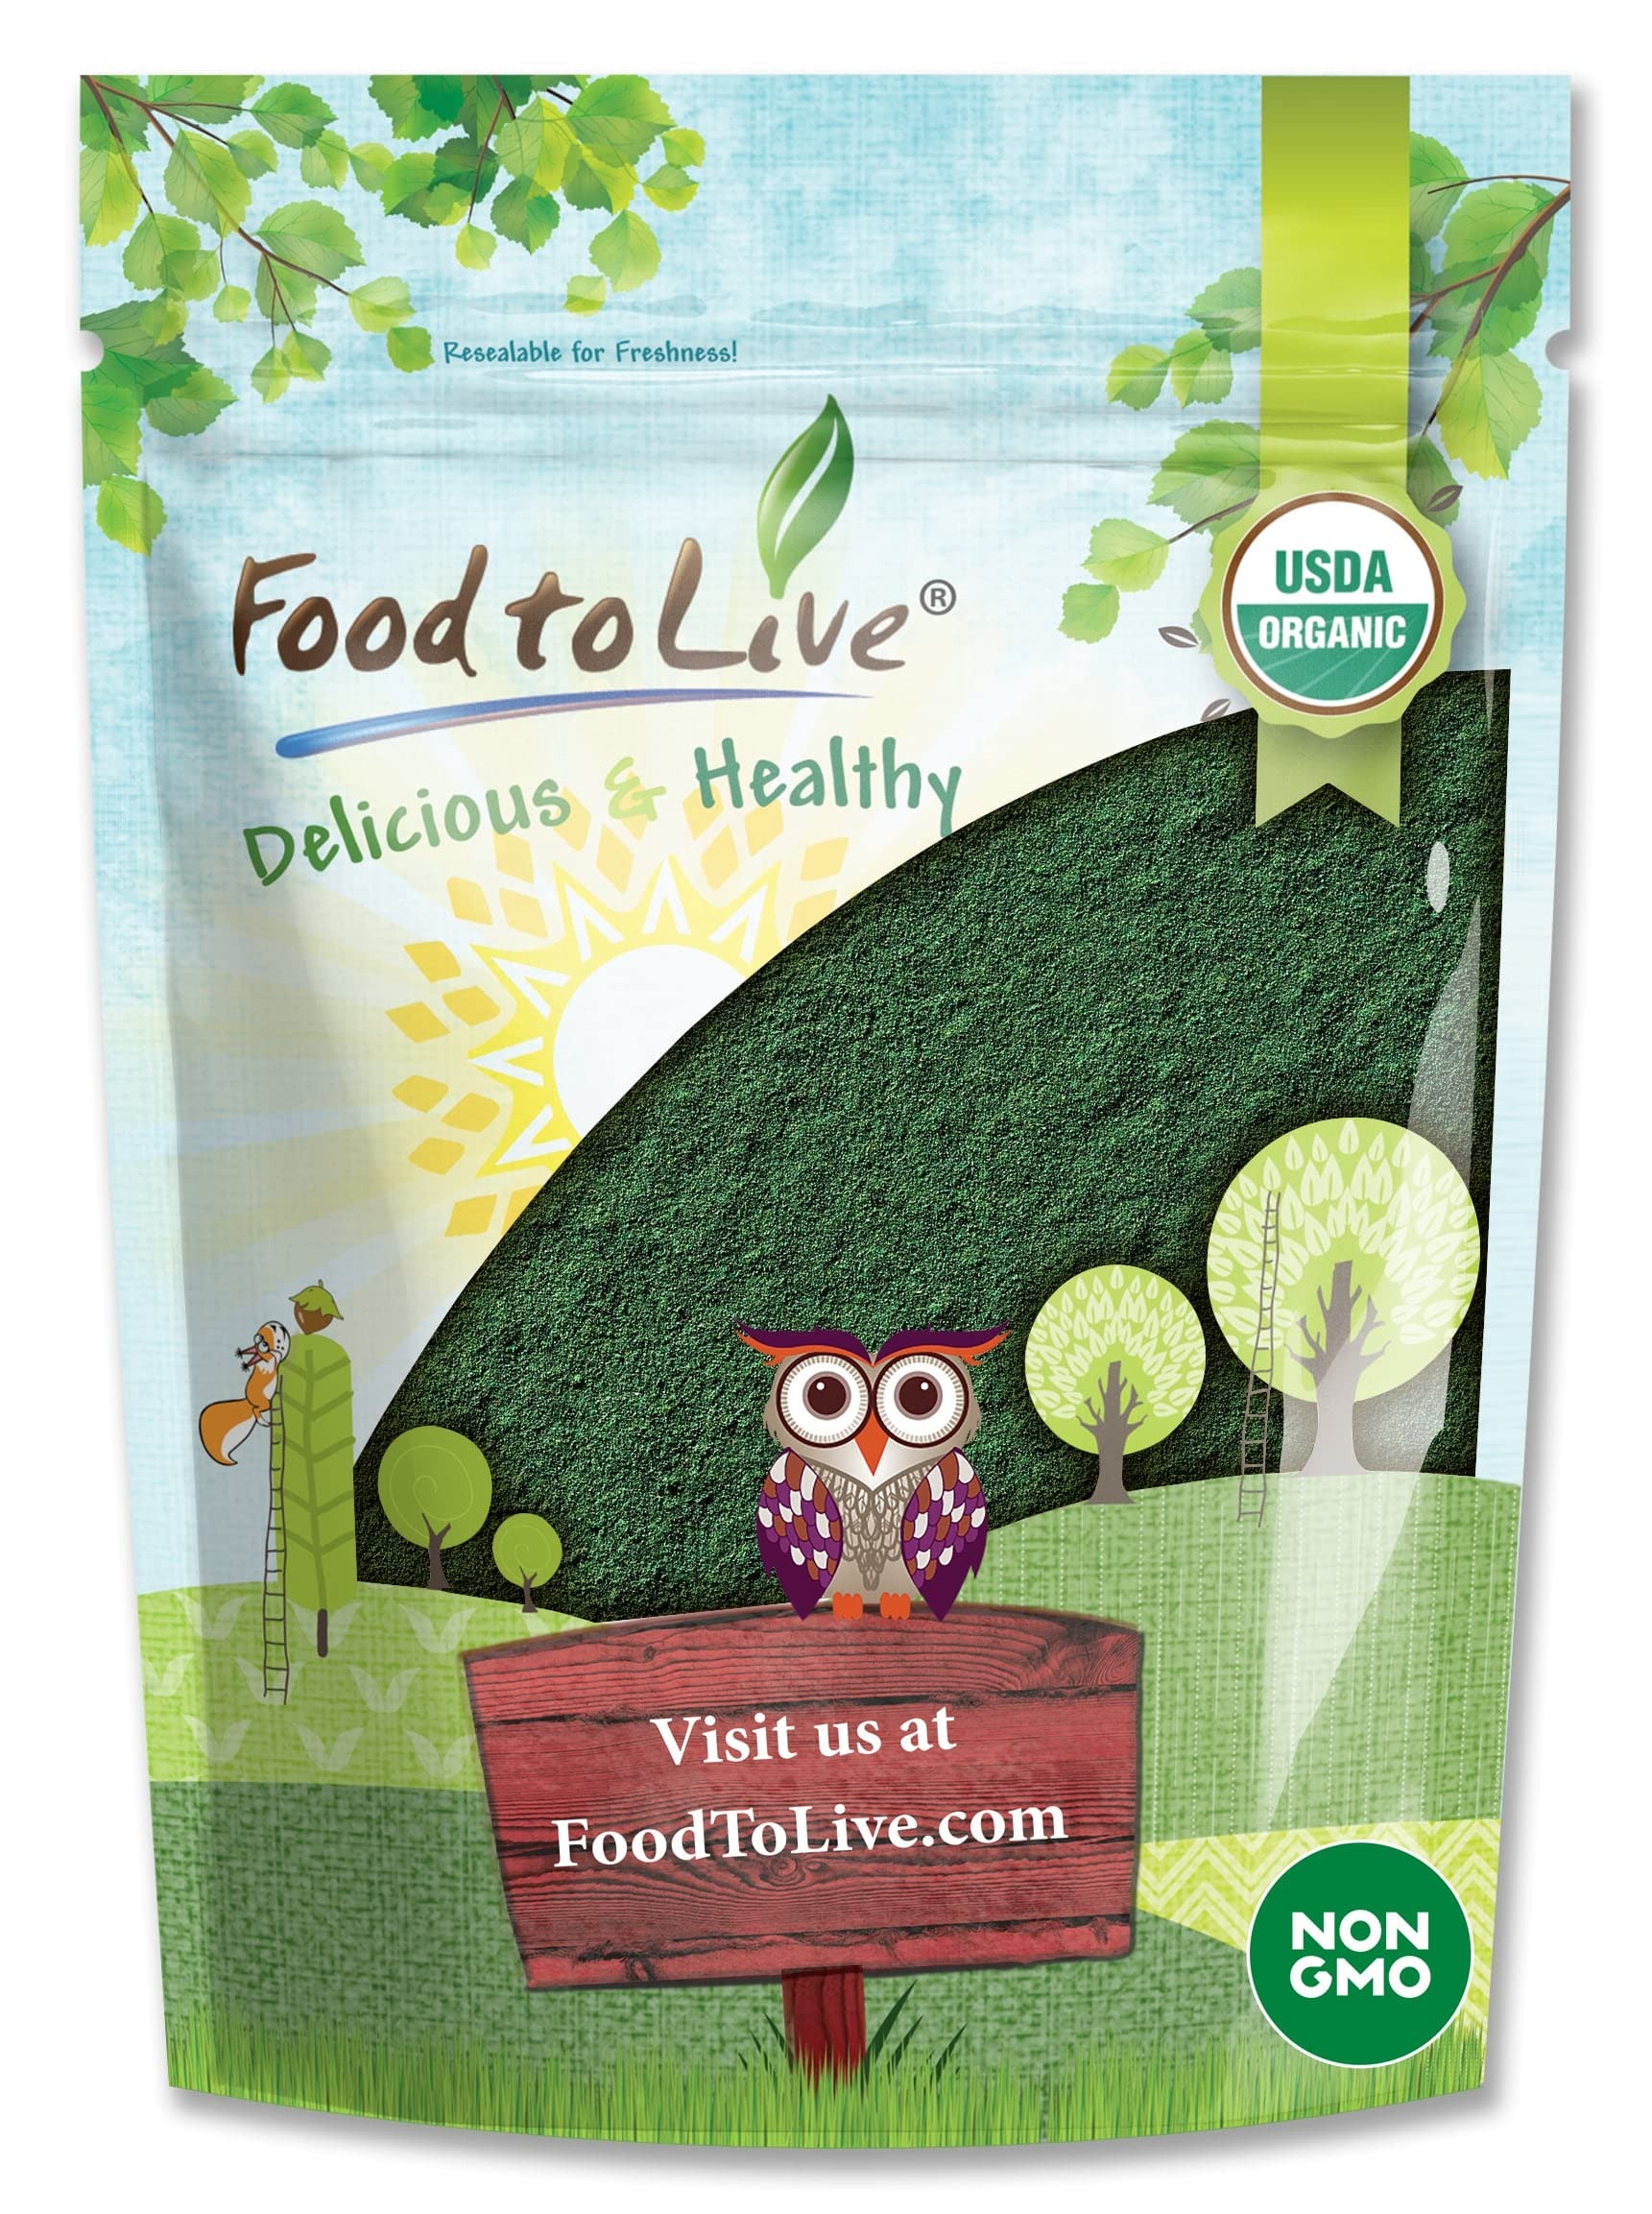
Item Name: Food to Live Organic Spirulina Powder, 8 Ounces — Non-GMO, Kosher, Raw Blue-Green Algae, Vegan Superfood, Bulk, Non-Irradiated, Pure Vegan Green Protein, Rich in Vitamins & Minerals, Great for Drinks
Bullet Point 1: VEGAN PROTEIN SOURCE: Organic Spirulina Powder protein content (65g per cup) makes it a vegan protein superfood for athletes.
Bullet Point 2: ORGANIC PRODUCT: Food to Live Organic Spirulina Powder is non-toxic, non-GMO, and 100% organic.
Bullet Point 3: VEGAN IRON-RICH FOOD: A cup of spirulina raw powder contains over 100% of the recommended daily dose of iron.
Bullet Point 4: VERSATILE SUPERFOOD: You can enjoy Food To Live Organic Spirulina Powder in smoothies, sauces, baked goods, salads and hummus.
Bullet Point 5: POTENT ANTIOXIDANT COCKTAIL: Organic Spirulina Powder is full of various antioxidants that boost your wellbeing and immunity.
Product Description: Organic Spirulina powder is a mass of blue-green algae, dried and sold as a superfood. Organic Spirulina Powder from Food To Live can enrich your diet with a wide range of nutrients. Eating even a teaspoon of it a day would have a positive effect on your wellbeing as a whole. Organic Spirulina can easily replace protein powder for vegan athletes and bodybuilders. It contains over 64g of easily digestible proteins in every cup. Organic Spirulina is rich in a variety of nutrients, but it has particularly high levels of B1 and B2 vitamins, as well as iron, copper, and manganese. It’s another reason why this product is one of the best foods for vegans. Adding some spirulina powder to a smoothie is the easiest way to include this superfood into your daily menu. However, there are many other ways to incorporate these amazing algae into your diet. For example, you can make green hummus, add to dough, enrich your sauces and salad dressings, give some color to your creamy soups, make green ice cream, use as a seasoning in salads, popcorn, or roasted nuts. Organic Spirulina powder is one of the best detox foods in the world. There are about 325 calories in a cup of spirulina raw powder. However, as you’ll only consume 1-2 tablespoons of it max, the calorie count is negligible. This means you can enjoy this superfood on any weight management program. The most important rule for storing spirulina powder is to keep it dry and securely locked in an airtight container. Oxidation is extremely harmful for this product, and light is the same. Therefore, you must keep it somewhere dark. Heat will speed up the nutrient deterioration process, so store your Food To Live Spirulina Powder in a cool pantry or fridge. Refrigerating this product isn’t necessary. However, it will increase the shelf life.
Value: 8.0
Unit: Ounce

Price: 11.54